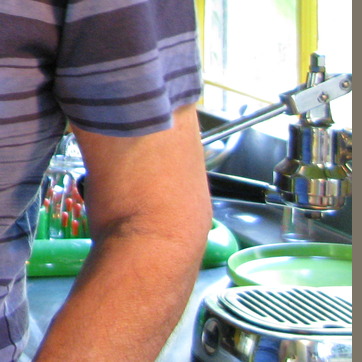
Material: skin